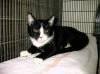
cat